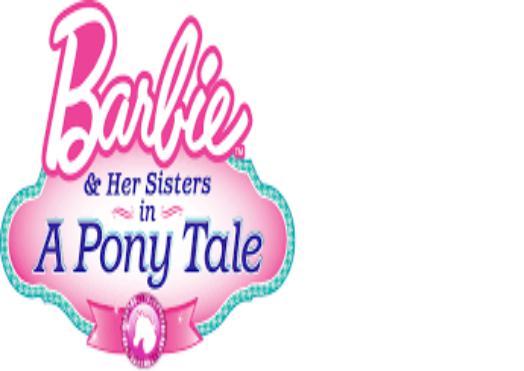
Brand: Barbie
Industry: Clothes